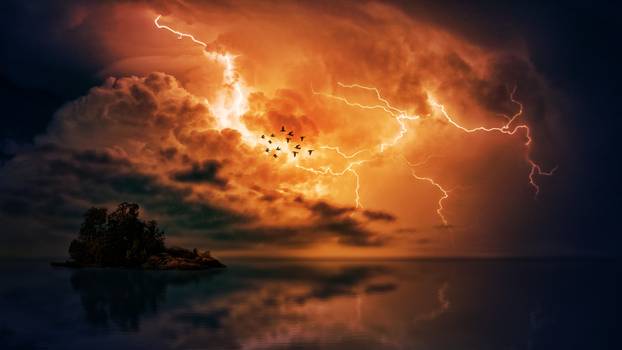
Label: No Watermark